Jade Warrior (film)

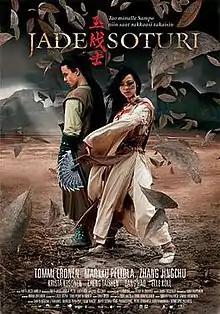
Theatrical release poster

Jade Warrior (Finnish: "Jadesoturi") is a Finnish-Chinese co-produced movie. It combines elements of the wuxia genre with Finnish "Kalevala" mythology. It was directed by Antti-Jussi Annila.